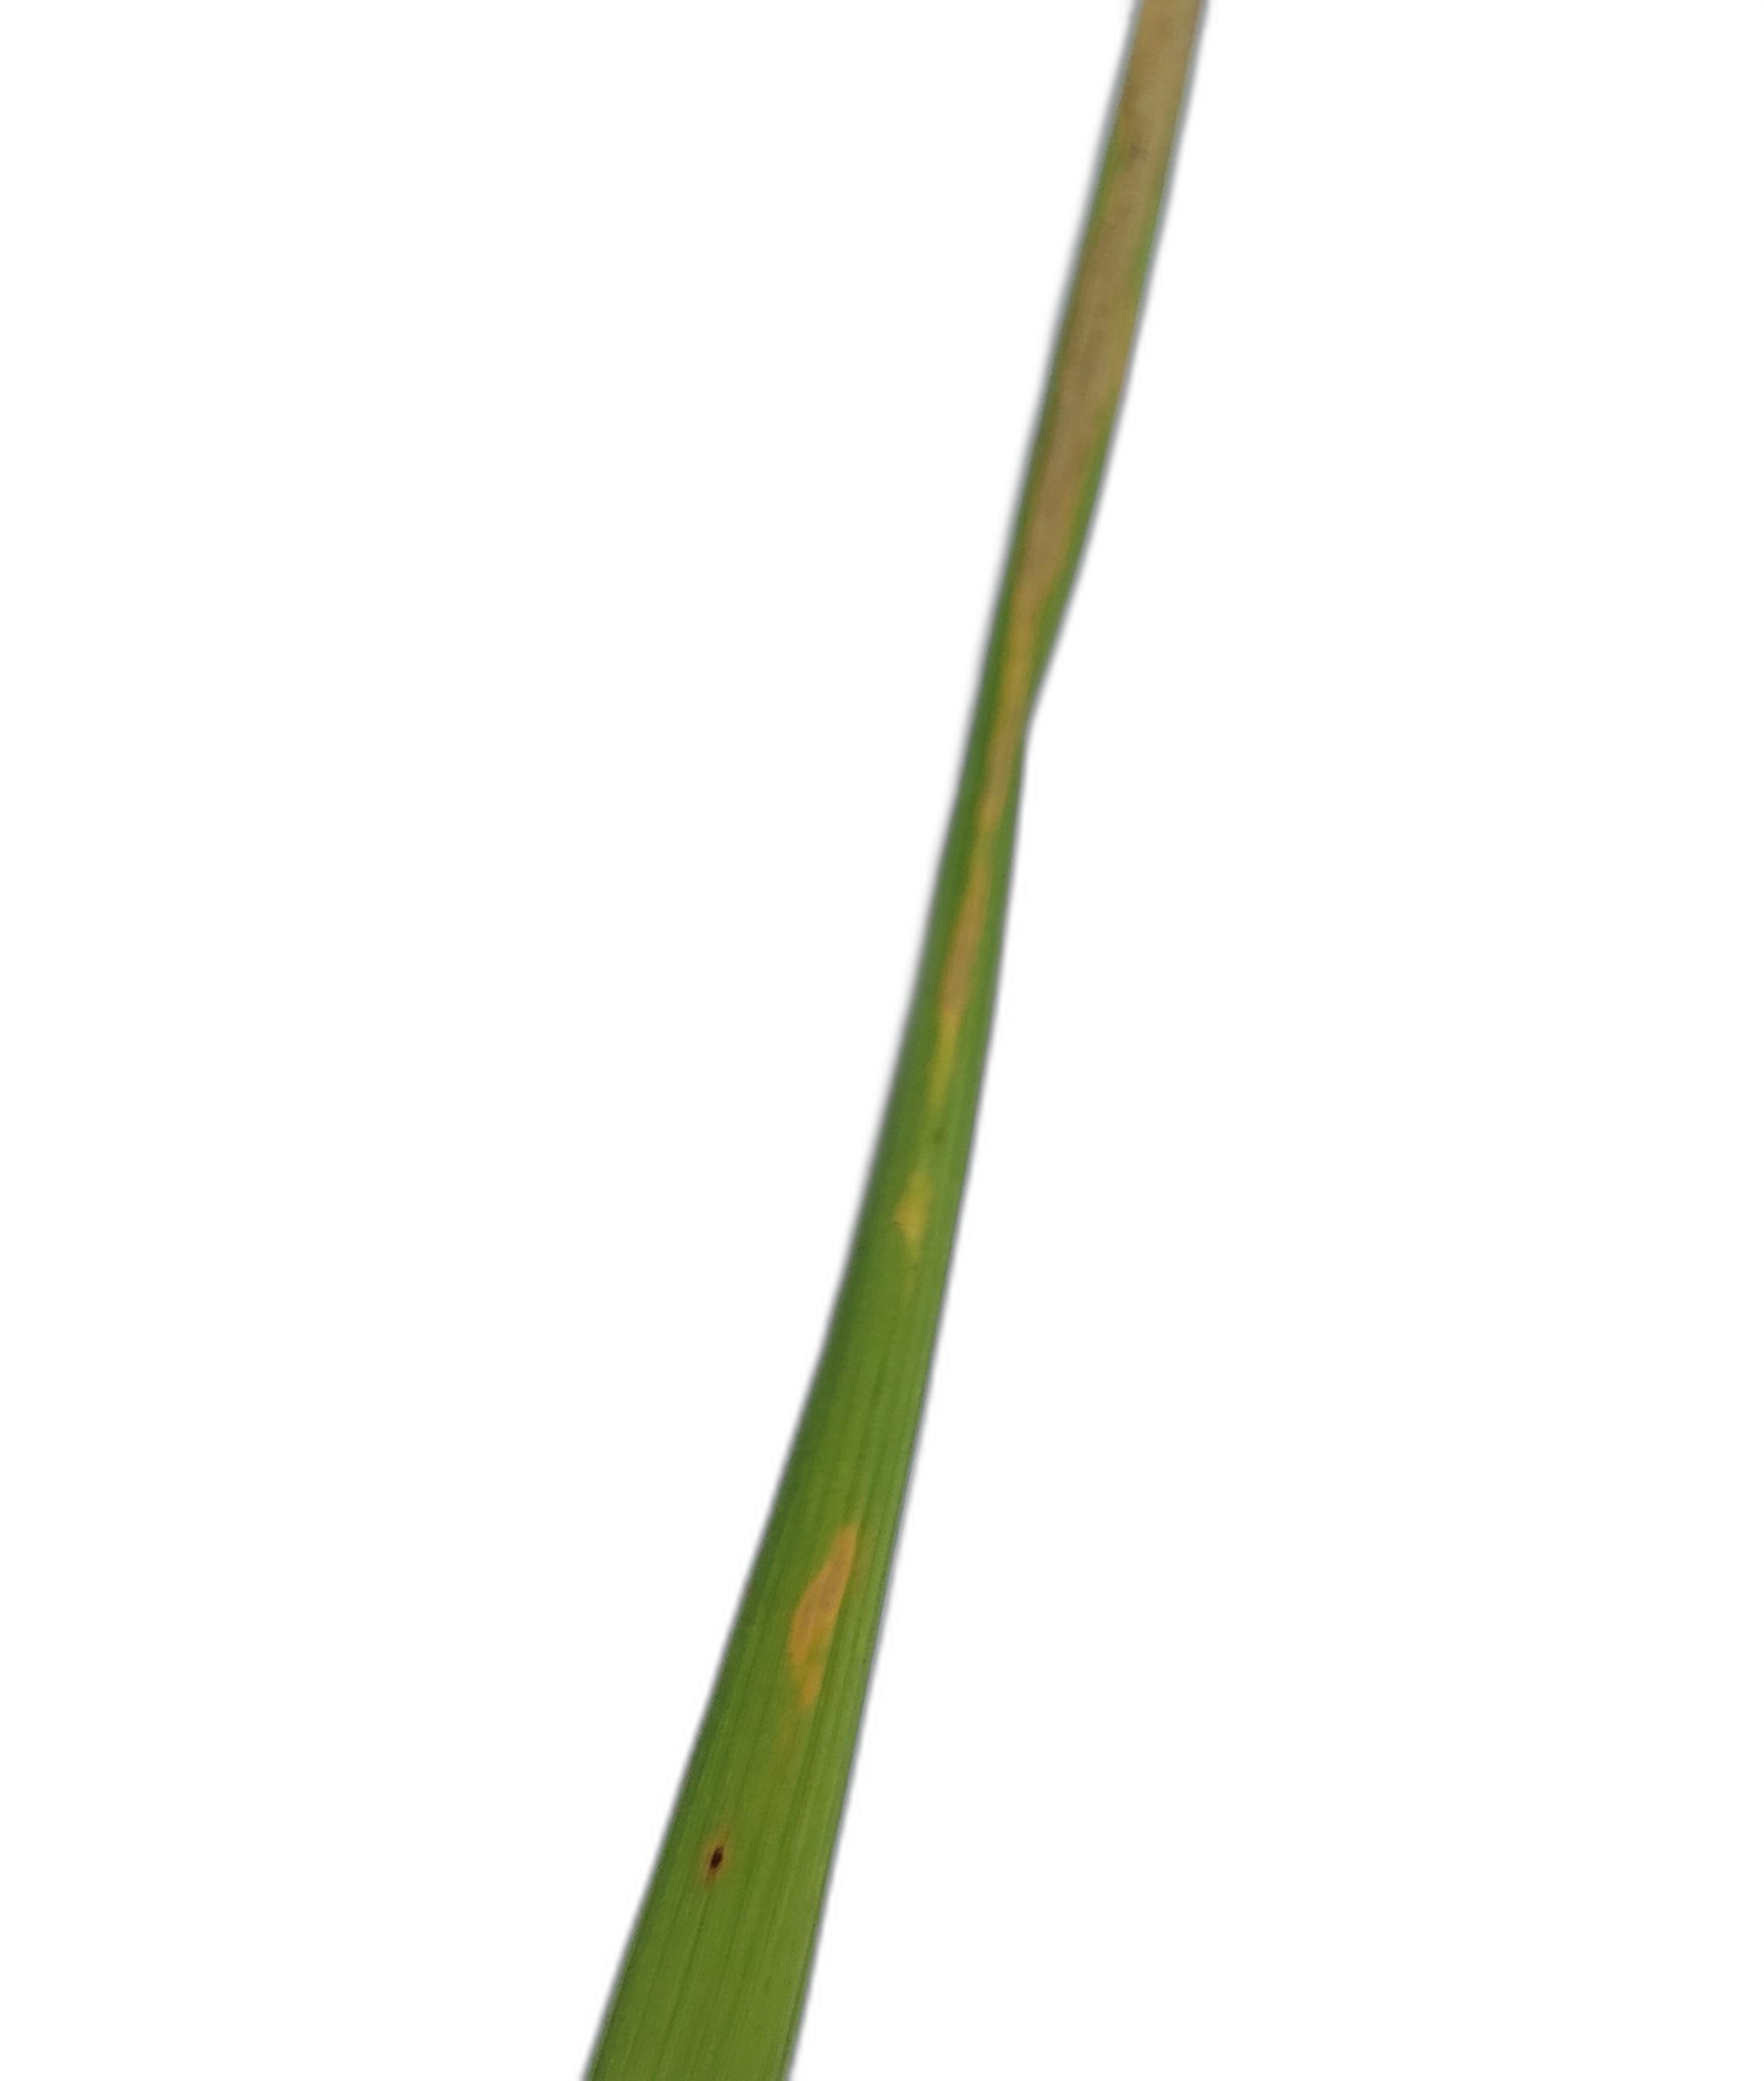
Label: Leaf Scald